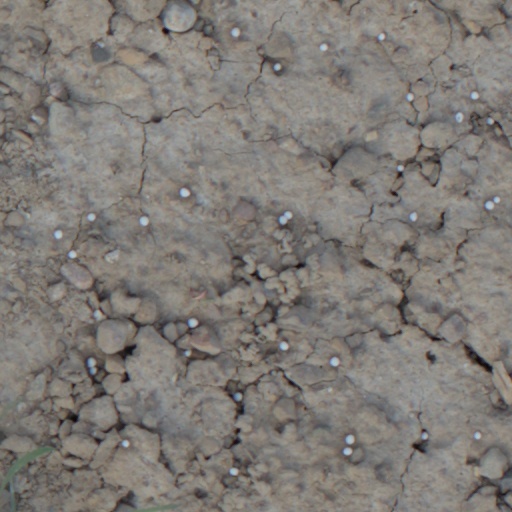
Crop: wheat